De Waal Park

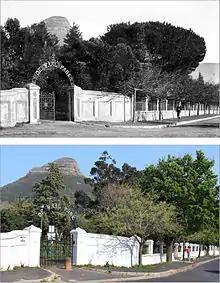
"De Waal Park" ca. 1900 vs 2015

In 1877 the City Council of Cape Town purchased land from the Van Breda family who owned the farm Oranjezigt. They divided the land into three parts, first building the two smaller reservoirs below Camp Street and then building the Molteno Reservoir below Belvedere Road which also provided the city with electricity. The land in between formed a natural park.